Seneca Village

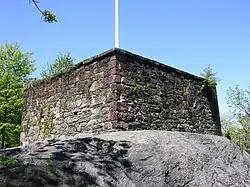
Blockhouse No. 1, a structure that predated Central Park

While Seneca Village was the largest former settlement in what is now Central Park, it was also surrounded by smaller areas that were occupied mainly by Irish and German immigrants. One of these areas, called "Pigtown", was a settlement of 14 mostly Irish families located in the modern park's southeastern corner, and was so named because the residents kept hogs and goats. Pigtown was originally located farther south, from Sixth to Seventh Avenues somewhere within the "50s"-numbered streets, but was forced northward because of complaints about the pungent animal smells. An additional 34 families, mainly Irish, lived in an area bounded by 68th and 72nd Streets between Seventh and Eighth Avenues. Nearby, on the current site of Tavern on the Green, were a collection of bone-boiling plants, which employed people from Seneca Village and nearby settlements. To the southwest of Seneca Village was the settlement of Harsenville, which is now part of the Upper West Side between 66th and 81st Streets.